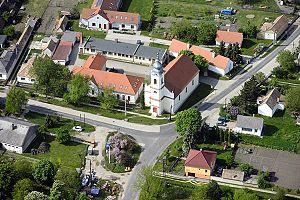
Kömlőd est un village et une commune du comitat de Komárom-Esztergom en Hongrie.